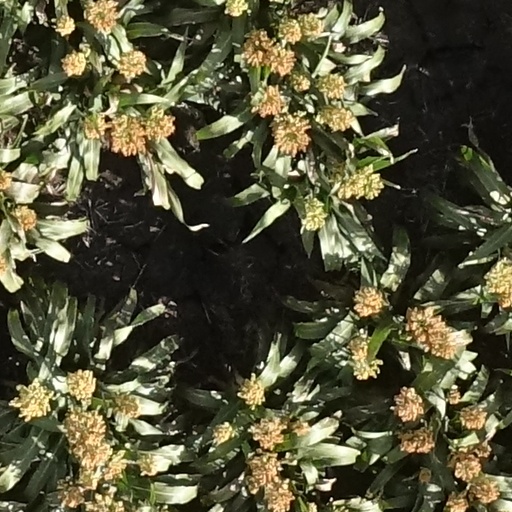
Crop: sorghum